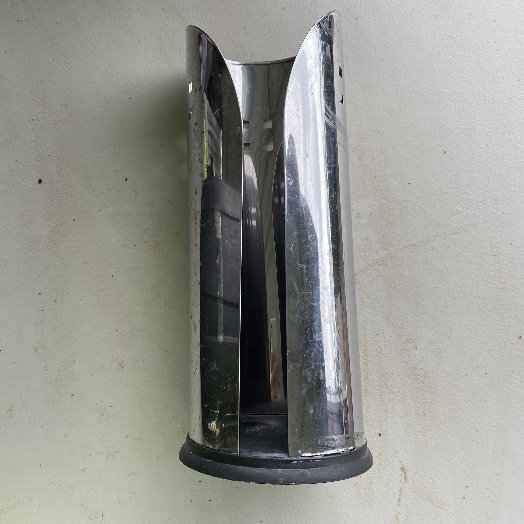
Label: Metal